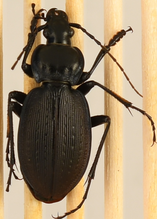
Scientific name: Carabus goryi
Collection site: Harvard Forest & Quabbin Watershed NEON (HARV), plot HARV_001